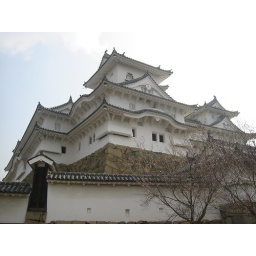
The castle was built with elegance in mind. The roof arches were designed to resemble a white egret in flight.